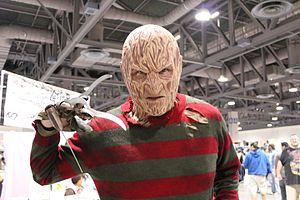
Freddy Krueger est un personnage de fiction créé par Wes Craven, incarné pour la première fois par Robert Englund dans Les Griffes de la nuit ainsi que dans les huit autres films de la saga, puis par Jackie Earle Haley dans le remake de 2010 Freddy : Les Griffes de la nuit.